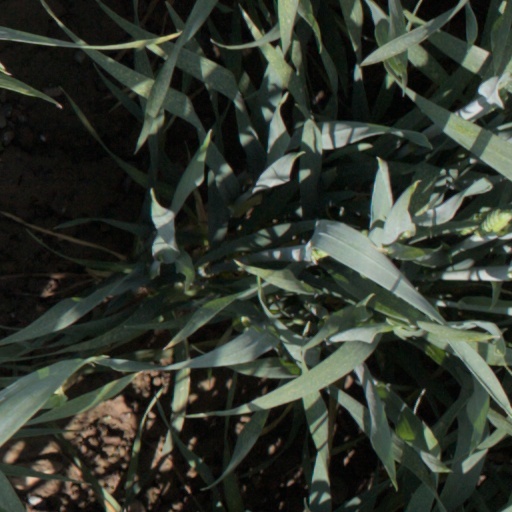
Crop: wheat